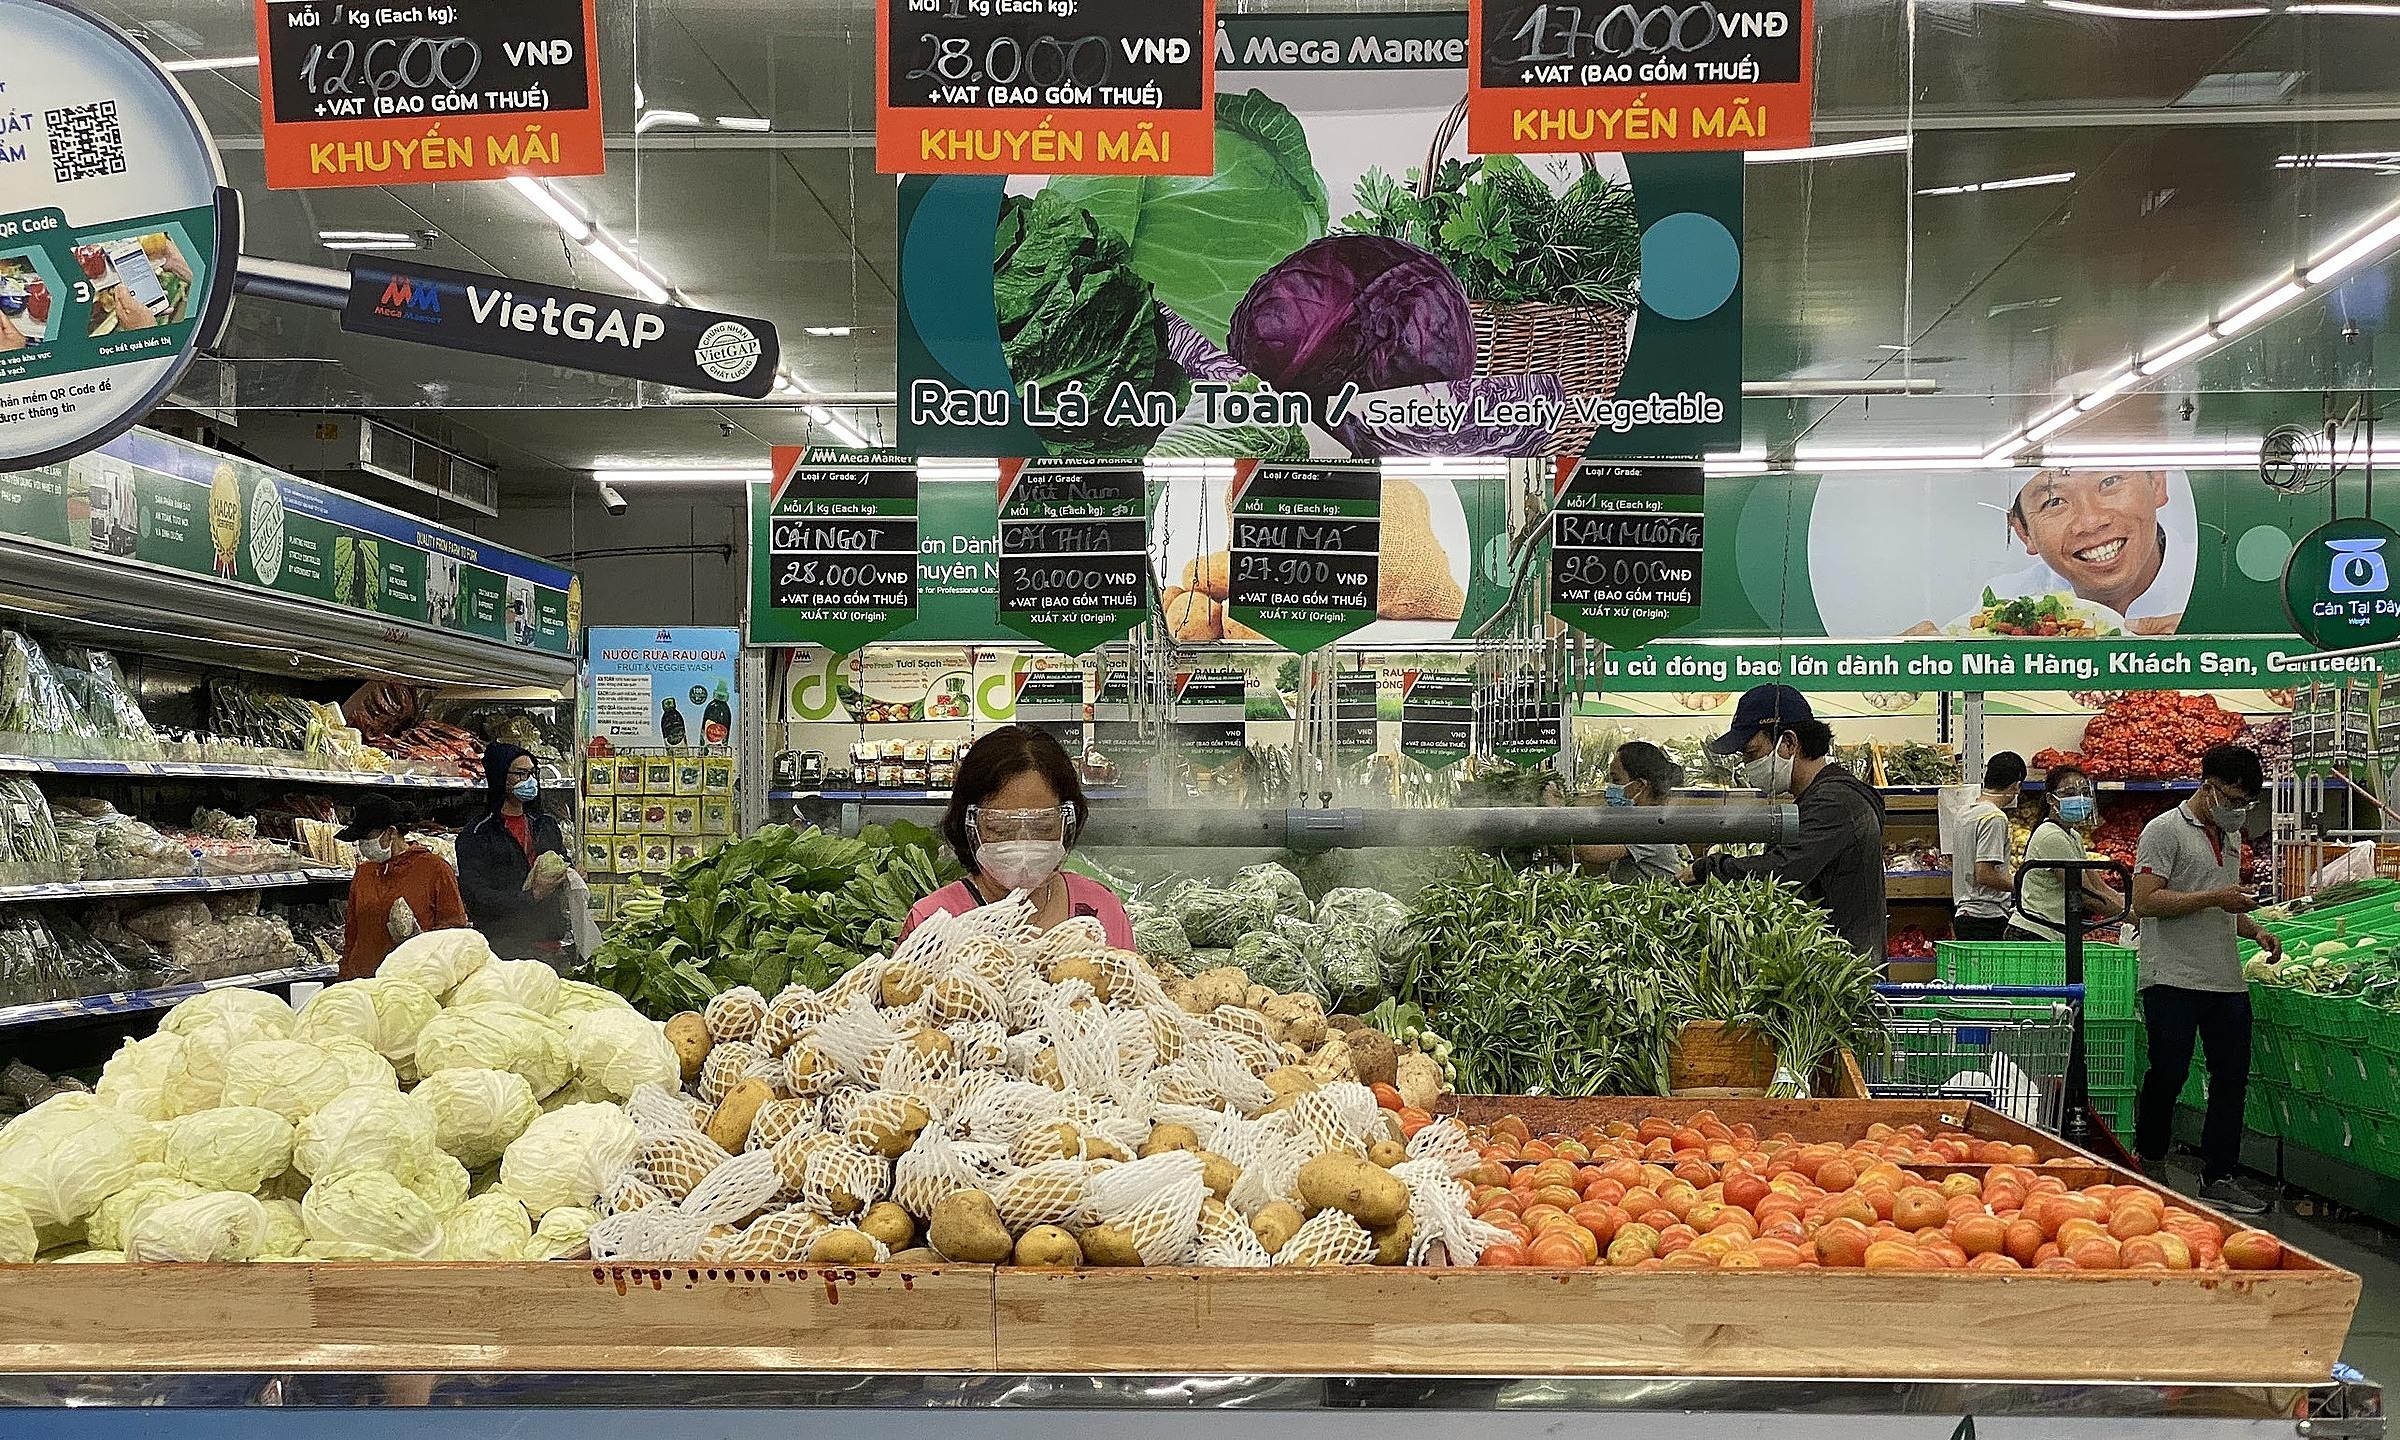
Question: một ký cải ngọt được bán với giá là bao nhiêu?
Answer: một ký cải ngọt được bán với giá là 28 000 đồng